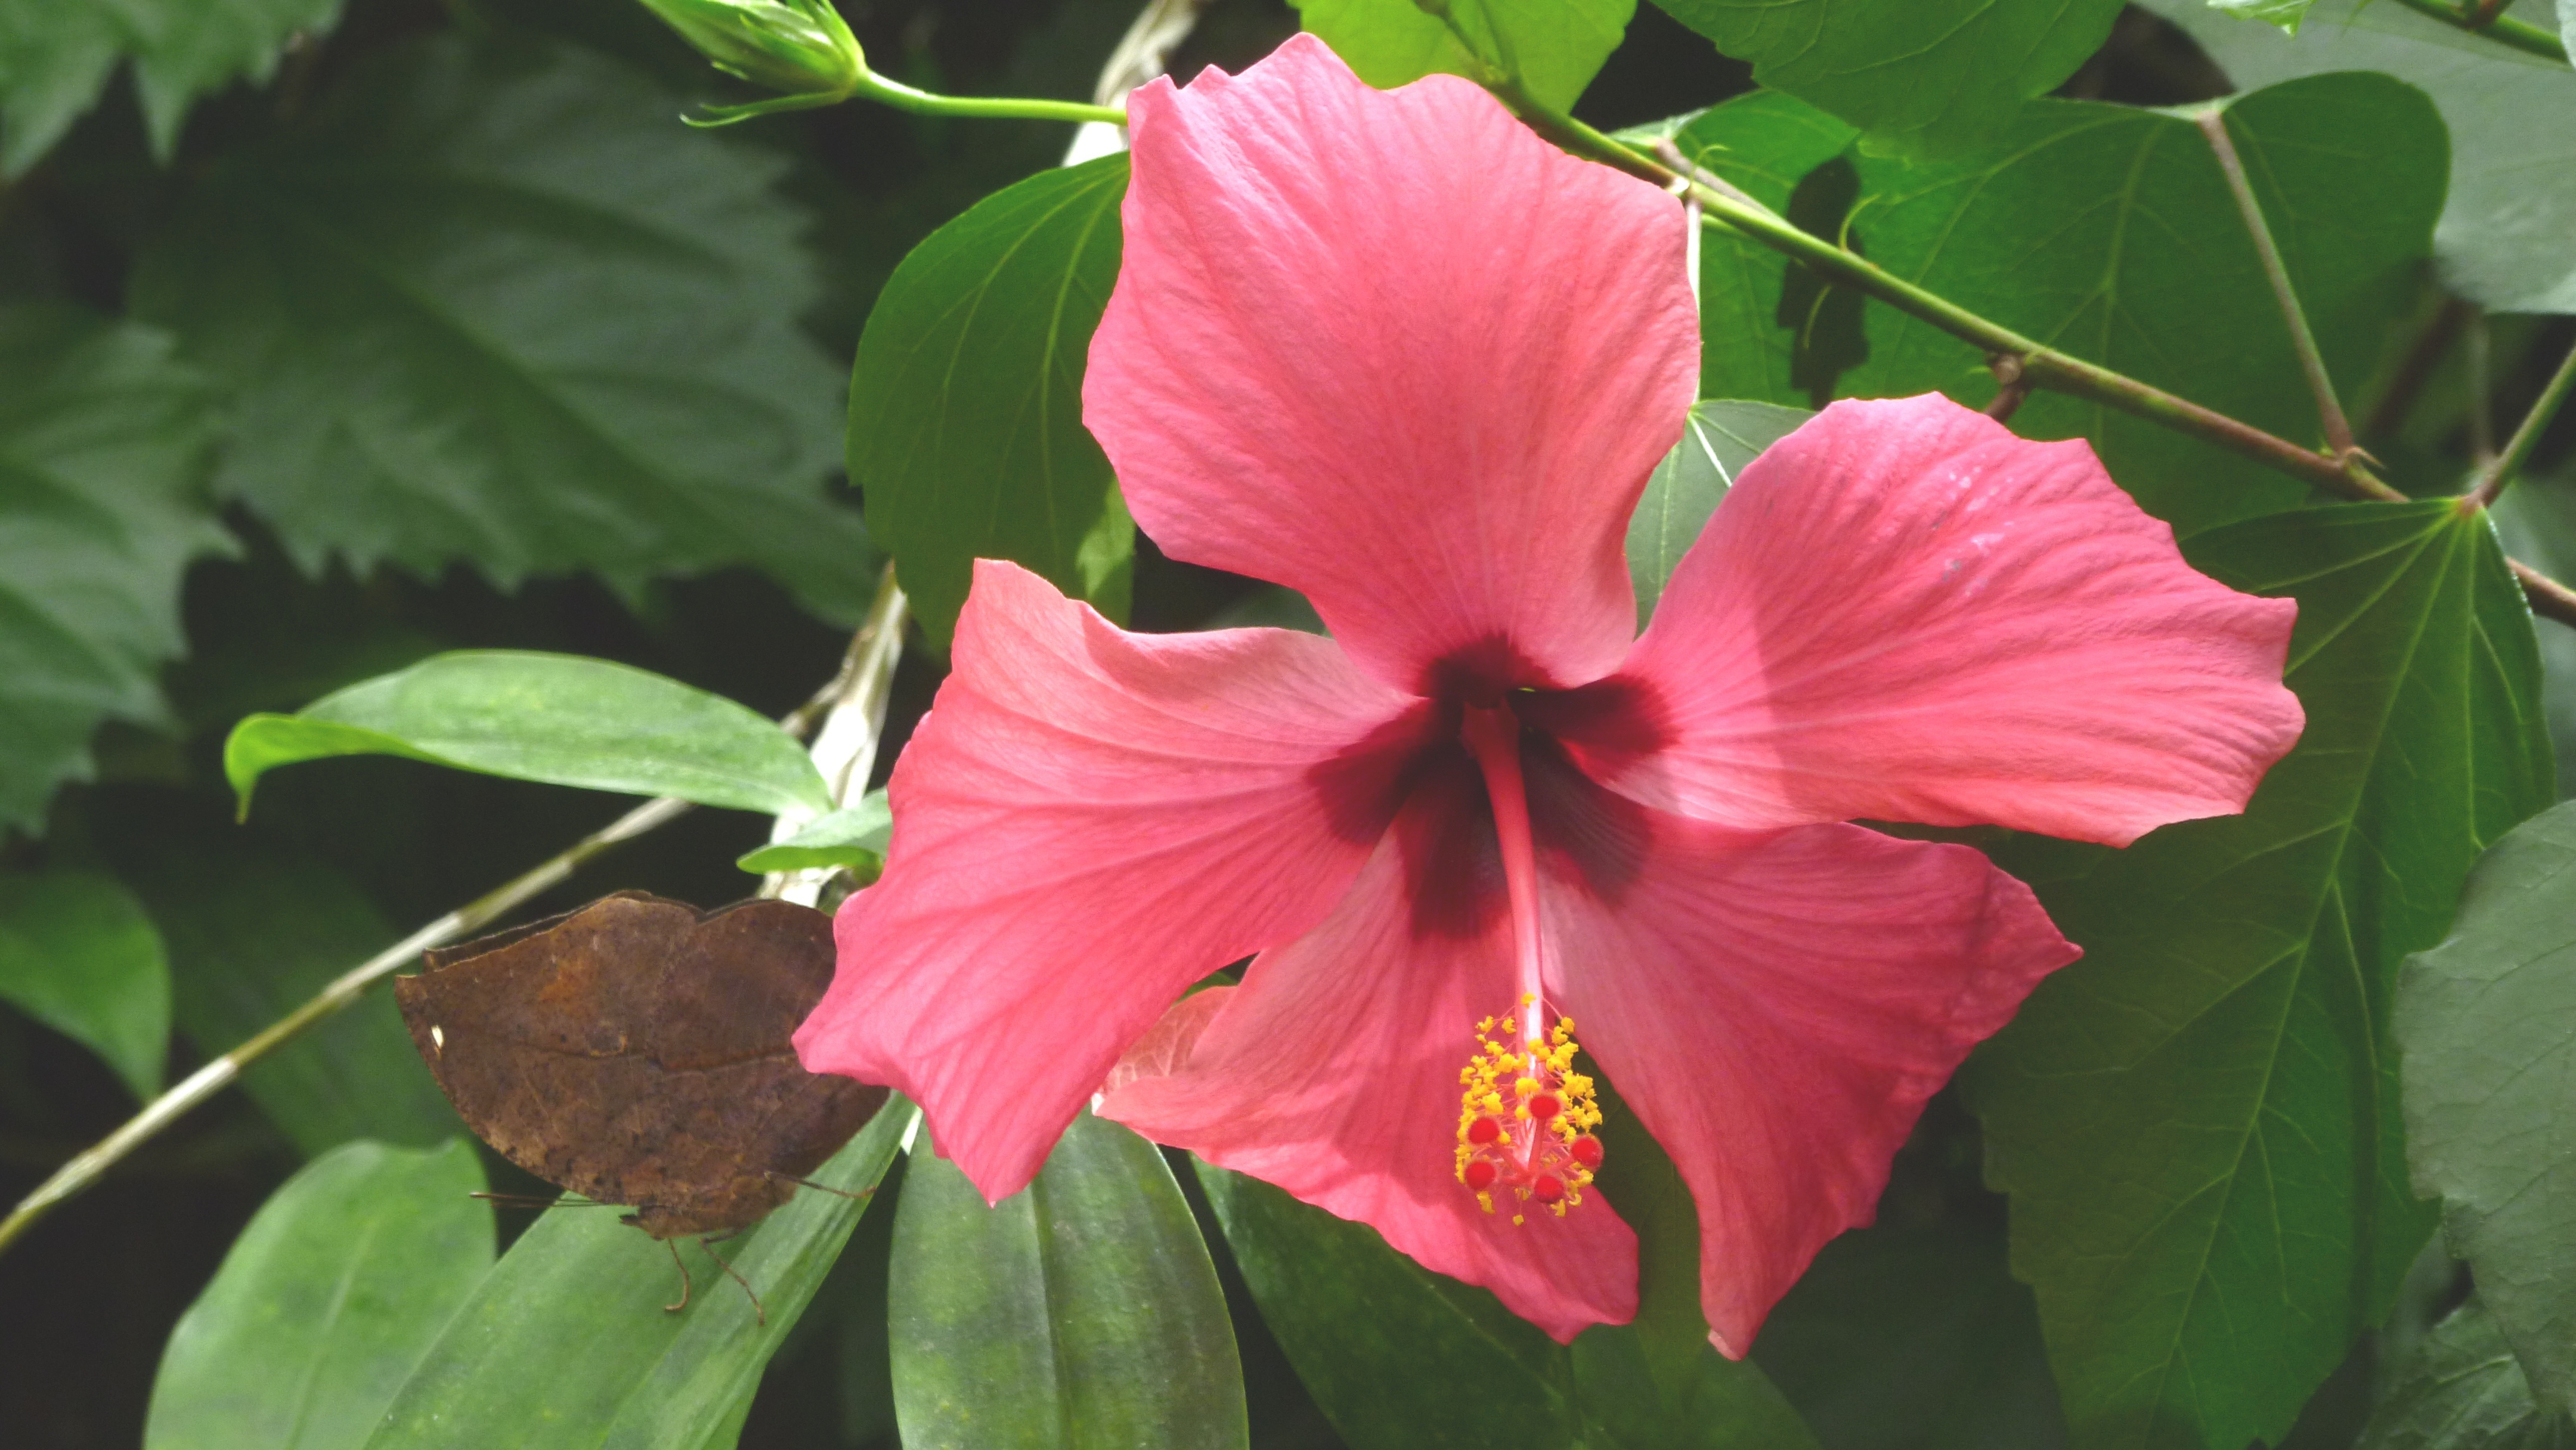
nature, blossom, plant, flower, petal, bloom, red, tropical, botany, flora, wild flower, orchid, shrub, exotic, hibiscus, orchidaceae, malvales, flowering plant, chinese hibiscus, annual plant, land plant, mallow family